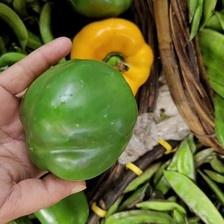
Label: capsicum